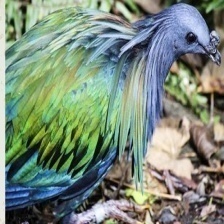
Species: NICOBAR PIGEON
Scientific name: CALOENAS NICOBARICA